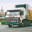
Label: truck